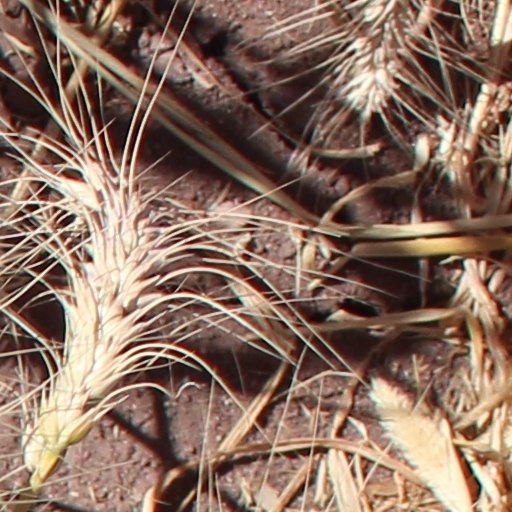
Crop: wheat